Setsoto Stadium

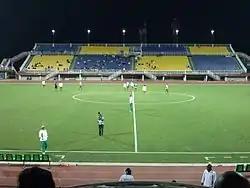

The Setsoto Stadium is a multi-purpose stadium in Maseru, Lesotho. It is currently used mostly for football matches. The stadium has a capacity of 13,900. It was the home ground of the Lesotho national football team prior to FIFA condemning the stadium in 2021, forcing the national team to play its home games outside of the country.. It had previously been renovated and enlarged in 2010–2011.